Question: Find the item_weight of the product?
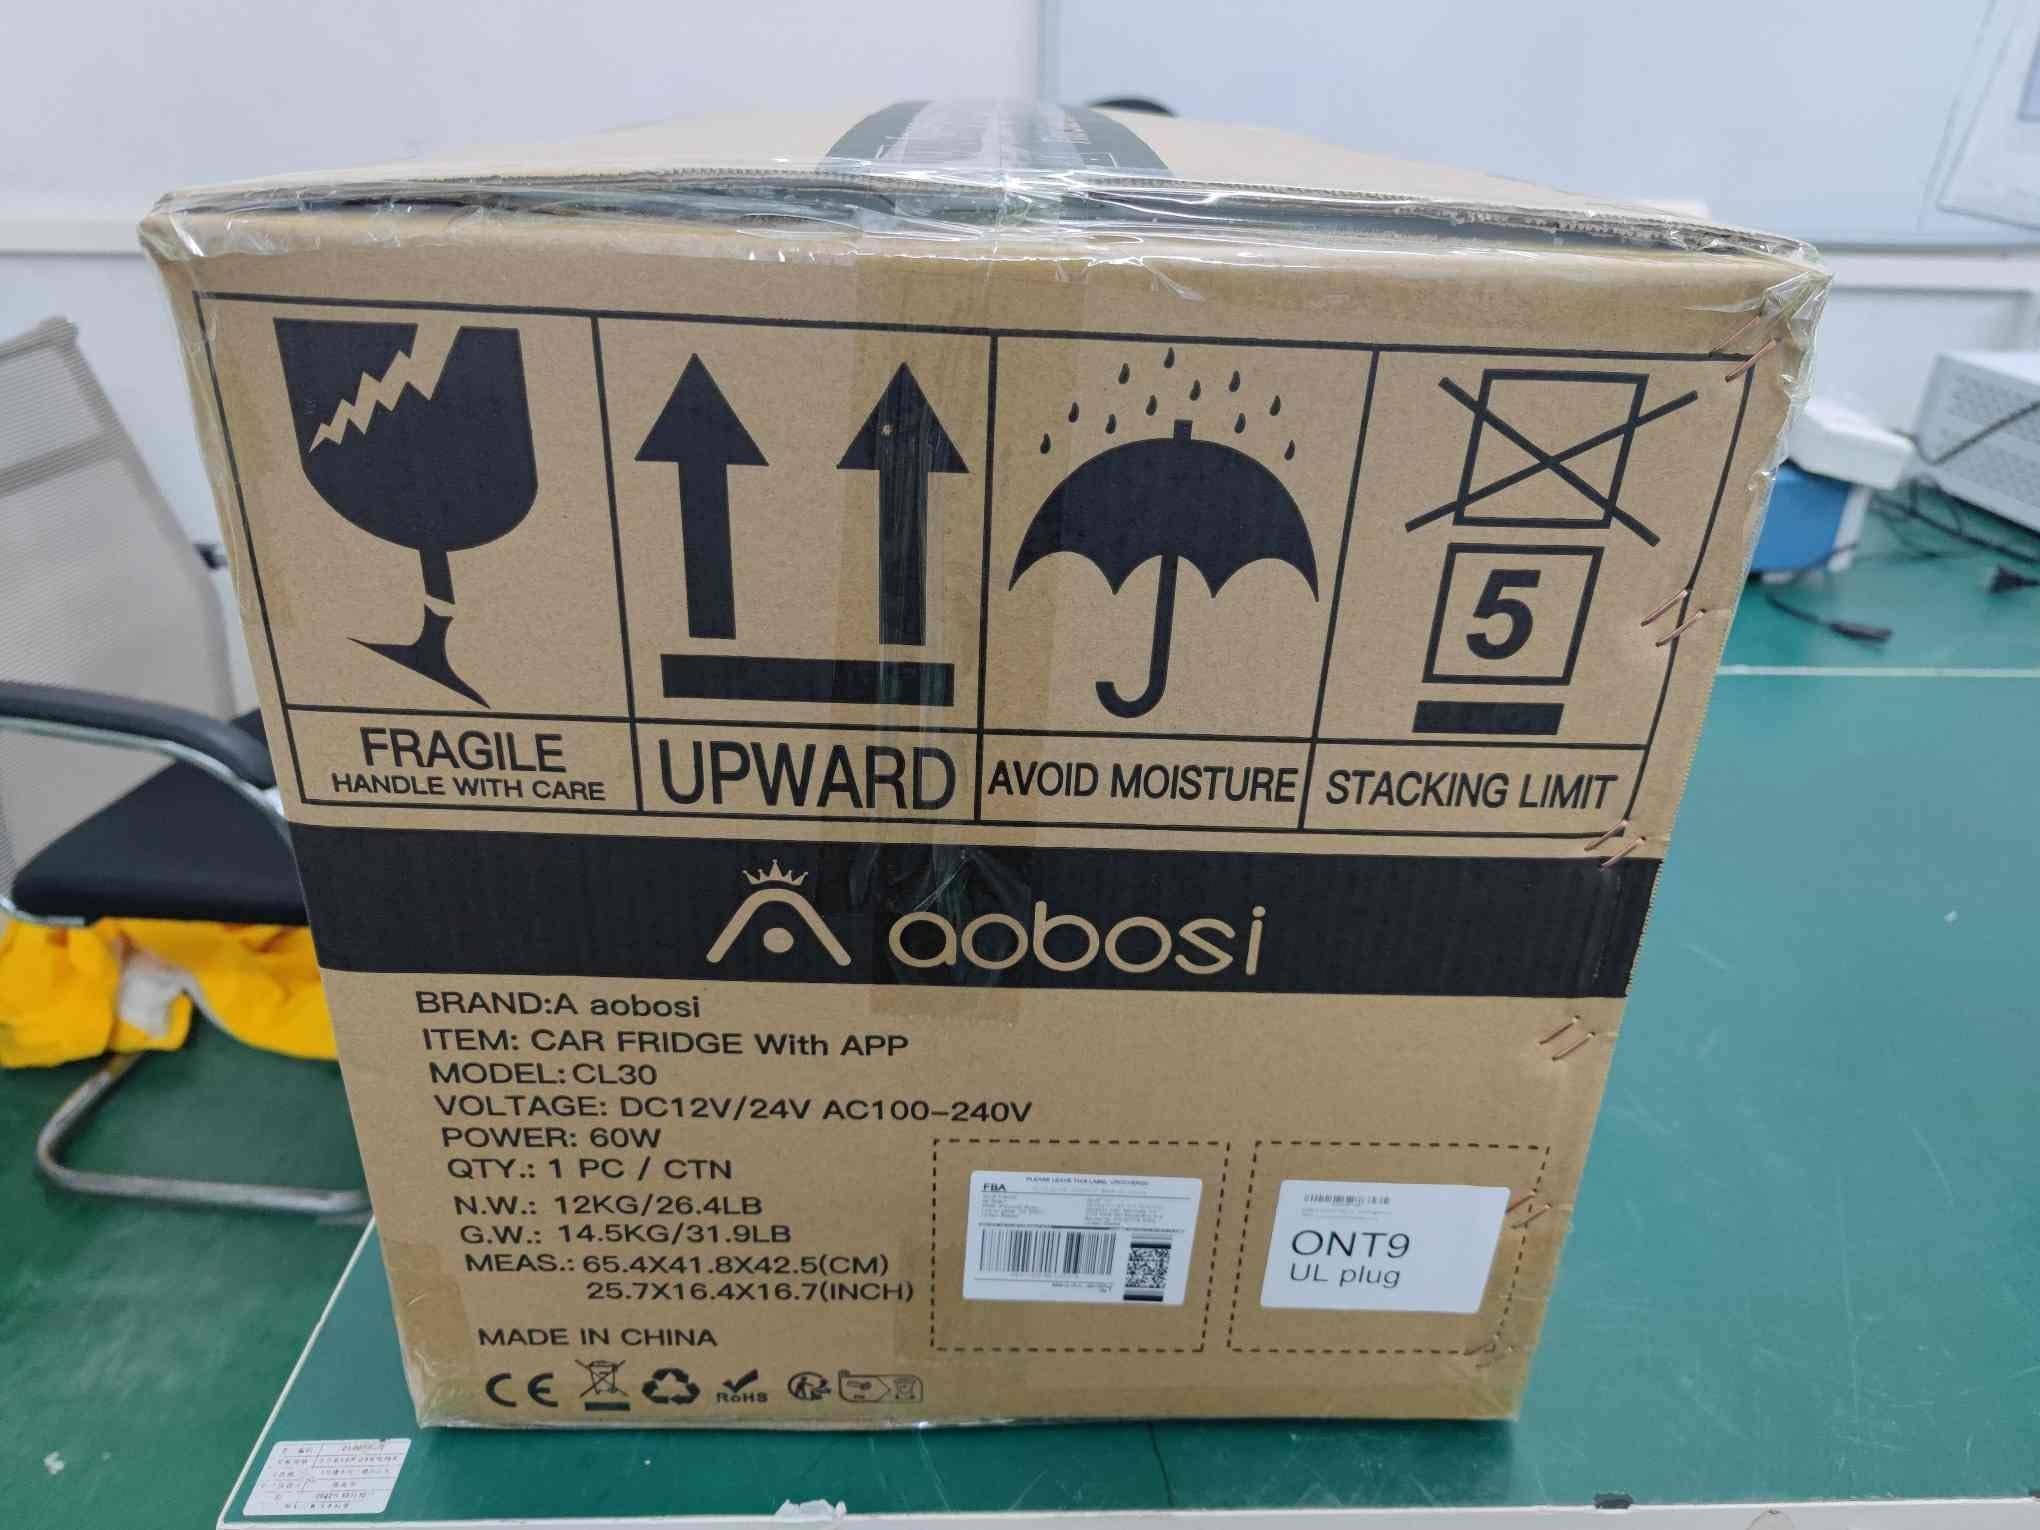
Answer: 12.0 kilogram